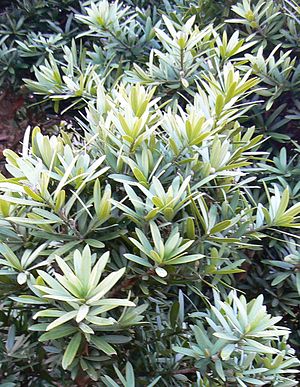
Yellowwood
De karakteristiske blade set tæt på
Yellowwood, med det latinske navn Podocarpus latifolius er et stort stedsegrønt træ med en højde på op til 35 m og en diameter på op til 3 m. Træet er i sydtaks-familien.